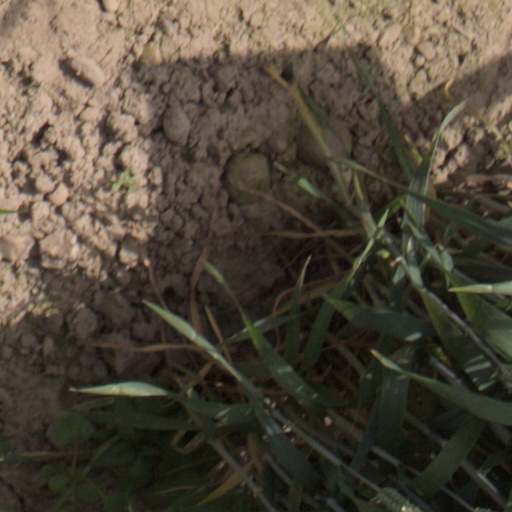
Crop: wheat